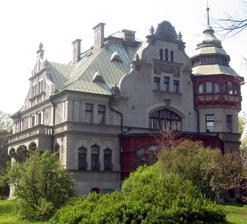
Building: Reinhold Richter Villa
Country: Poland
Year built: 1904
Reinhold Richter Villa Reinhold Richter Villa at Skorupki Street 6/8 in Łódź , Poland in a park named after the bishop Michał Klepacz is now the main office of the Rector of Lodz University of Technology (TUL). The villa was built by an architect Ignatius Stebelski in the years 1903–1904 at then Placowa Street. The building was designed according to German and English examples of "irregular architecture" for Reinhold Richter . His brother, Joseph Richter, had built his villa in the vicinity a few years earlier, so the park joined both buildings. After the death of Reinhold Richter in 1930, his wife Matilda, and their five children co-owned the villa. After the death of Matilda there was a further division of the property. Jadwiga Scheibler née Richter was the last inhabitant till the Second World War . After the war, the villa was taken over by the Association of Workers’ Universities. From 1951 to 1956 it housed the Preparatory Centre for Higher Schools. On 23 November 1954 a document transferring the ownership of the building to Lodz University of Technology was drawn up, but the transfer finally took place in the first half of 1956, when it became the seat of the newly created Faculty of Civil Engineering. From 1969 to 1976 the villa housed the Publications Department of  TUL. In 1977 it was decided that the building will be used as the Rector’s main office. One year later the repair and maintenance work started which lasted, with  a few years break, until April 1985. The official transfer of the building took place on the 40th anniversary of TUL on 24 May 1985. Bibliography "Richter's Villa. The seat of the Rectorate of Lodz University of Technology" . Edyta Białas. "Willa Reinholda Richtera w Łodzi" (in Polish) . 51°44′55″N 19°27′19″E / 51.7486°N 19.4553°E / 51.7486; 19.4553